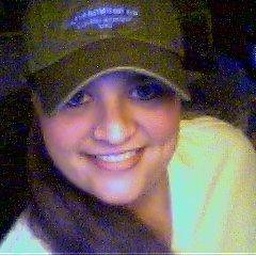
gotta love a girl in a hat lol